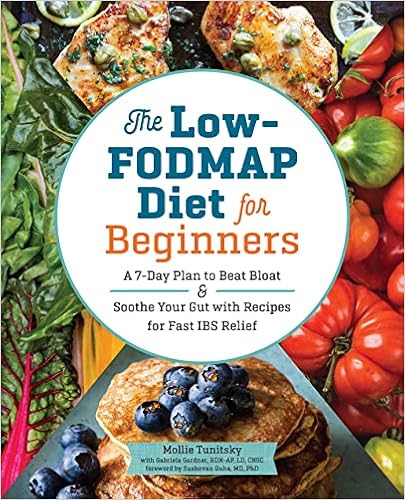
The Low-FODMAP Diet for Beginners: A 7-Day Plan to Beat Bloat and Soothe Your Gut with Recipes for Fast IBS Relief
Category: Books
Review "This book is an excellent resource for anyone starting the low-FODMAP diet. It is full of useful information, tips, and easy-to-follow recipes. I wholeheartedly recommend it." -Onyx Adegbola, MD, PhD, Founder & CEO, Casa de Sante Low-FODMAP Foods "Mollie transforms potentially overwhelming dietary restrictions into a fun (and delicious) lifestyle! I’ve loved watching her journey with the low-FODMAP diet and am proud she’s now sharing her knowledge with the world." -Dr. Aimee Ginsburg Chesnick, Clinical Pharmacist, McKesson Specialty Health "Following a low-FODMAP diet can be confusing. While I see many clients give up before they really get started, Mollie breaks this diet down to the basics, making it easy for anyone to follow. From shopping lists to meal plans to reintroduction phase guidance, Mollie’s created the user-friendly roadmap that the FODMAP community has been missing. Not only does this book offer a wealth of information, it is filled with amazing recipes that will make your forget you are following any kind of special diet. Now when I have clients who need to follow a FODMAP-restricted diet, I know I can set them up for success by directing them to this comprehensive book." -Brittany A. Link, MSW, RD, LD, Registered Dietitian, Certified Wellness Coach "This book is the perfect resource for people who are starting the low-FODMAP diet. It explains everything, has great recipes, and the photos are amazing. Trust me, you will be excited to test your new diet!" —Dr. Will Bulsiewicz, MD, MSCI From the Author This book was inspired by my journey on the FODMAP diet starting 3 years ago when I was first introduced to it by my doctor. Working alongside my kick butt dietitian Gabriela Gardner, I noticed a huge change in my tummy issues. My life changed forever when I started the FODMAP diet and so I decided to write this book to help others in their journey to finding IBS relief in just 7 days! I wish I had a book like this when I first started the diet and I know it will be a lot of help for you in your quest to find relief from IBS and tummy issues!
Features: Fast gut relief with a low FODMAP diet―the meal plan to make it easier | The low FODMAP diet involves limiting certain kinds of carbohydrates to help soothe IBS and other gut health issues. It’s a transition that can seem overwhelming, but this beginner’s introduction lays out just how doable it is to find relief with one week of low FODMAP eating. Explore dozens of easy recipes and a detailed 7-day meal plan that make it easy to understand how the diet works and how to feel better faster with food that’s tasty and easy to prepare. This guided plan to starting a low FODMAP diet includes: | 5 steps to healing—Break down your new diet with easy explanations of how to remove high FODMAP foods for just one week, and then slowly add them back to uncover which types are troubling you. | 5 steps to healing | —Break down your new diet with easy explanations of how to remove high FODMAP foods for just one week, and then slowly add them back to uncover which types are troubling you. | Essential information―Find out which foods are high or low in which FODMAPs, how to track your symptoms, meal prep in batches, and more. | Essential information | ―Find out which foods are high or low in which FODMAPs, how to track your symptoms, meal prep in batches, and more. | Easy recipes for every taste―Every recipe is gluten-free and labeled to indicate whether it’s dairy-free, vegan, vegetarian, one pot, or extra fast to make. | Easy recipes for every taste | ―Every recipe is gluten-free and labeled to indicate whether it’s dairy-free, vegan, vegetarian, one pot, or extra fast to make. | Kick-start better gut health with an easy action plan for adopting the low FODMAP diet.